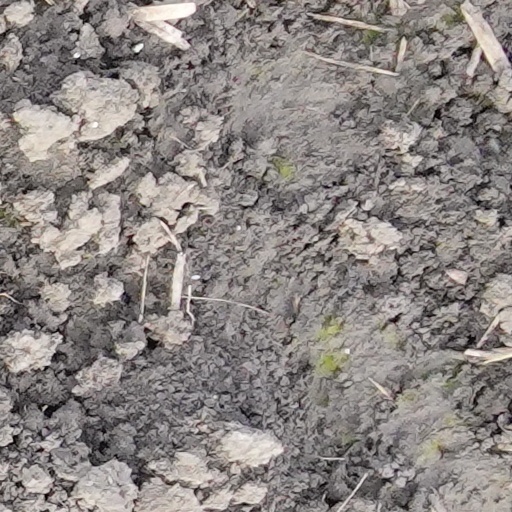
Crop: wheat